Chauveau Point

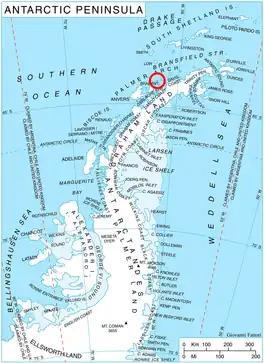
Location of Liège Island in the Antarctic Peninsula region.

Chauveau Point is a headland on the north side of Zlogosh Passage marking the southwestern end of Liège Island, in the Palmer Archipelago.